Dolmuş

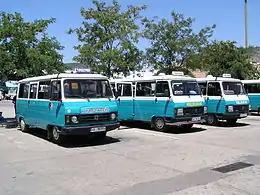
A row of minibuses

In Turkey and Northern Cyprus, a is a share taxi that runs set routes within and between cities.